Anyika Onuora

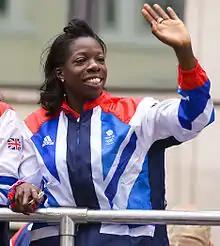
Onuora at the Our Greatest Team Parade in 2012

Anyika Onuora (born 28 October 1984) is a British retired sprint track and field athlete who competed in the 100 metres, 200 metres and 400 metres, and also the 4 × 100 metres relay and 4 × 400 metres relay.